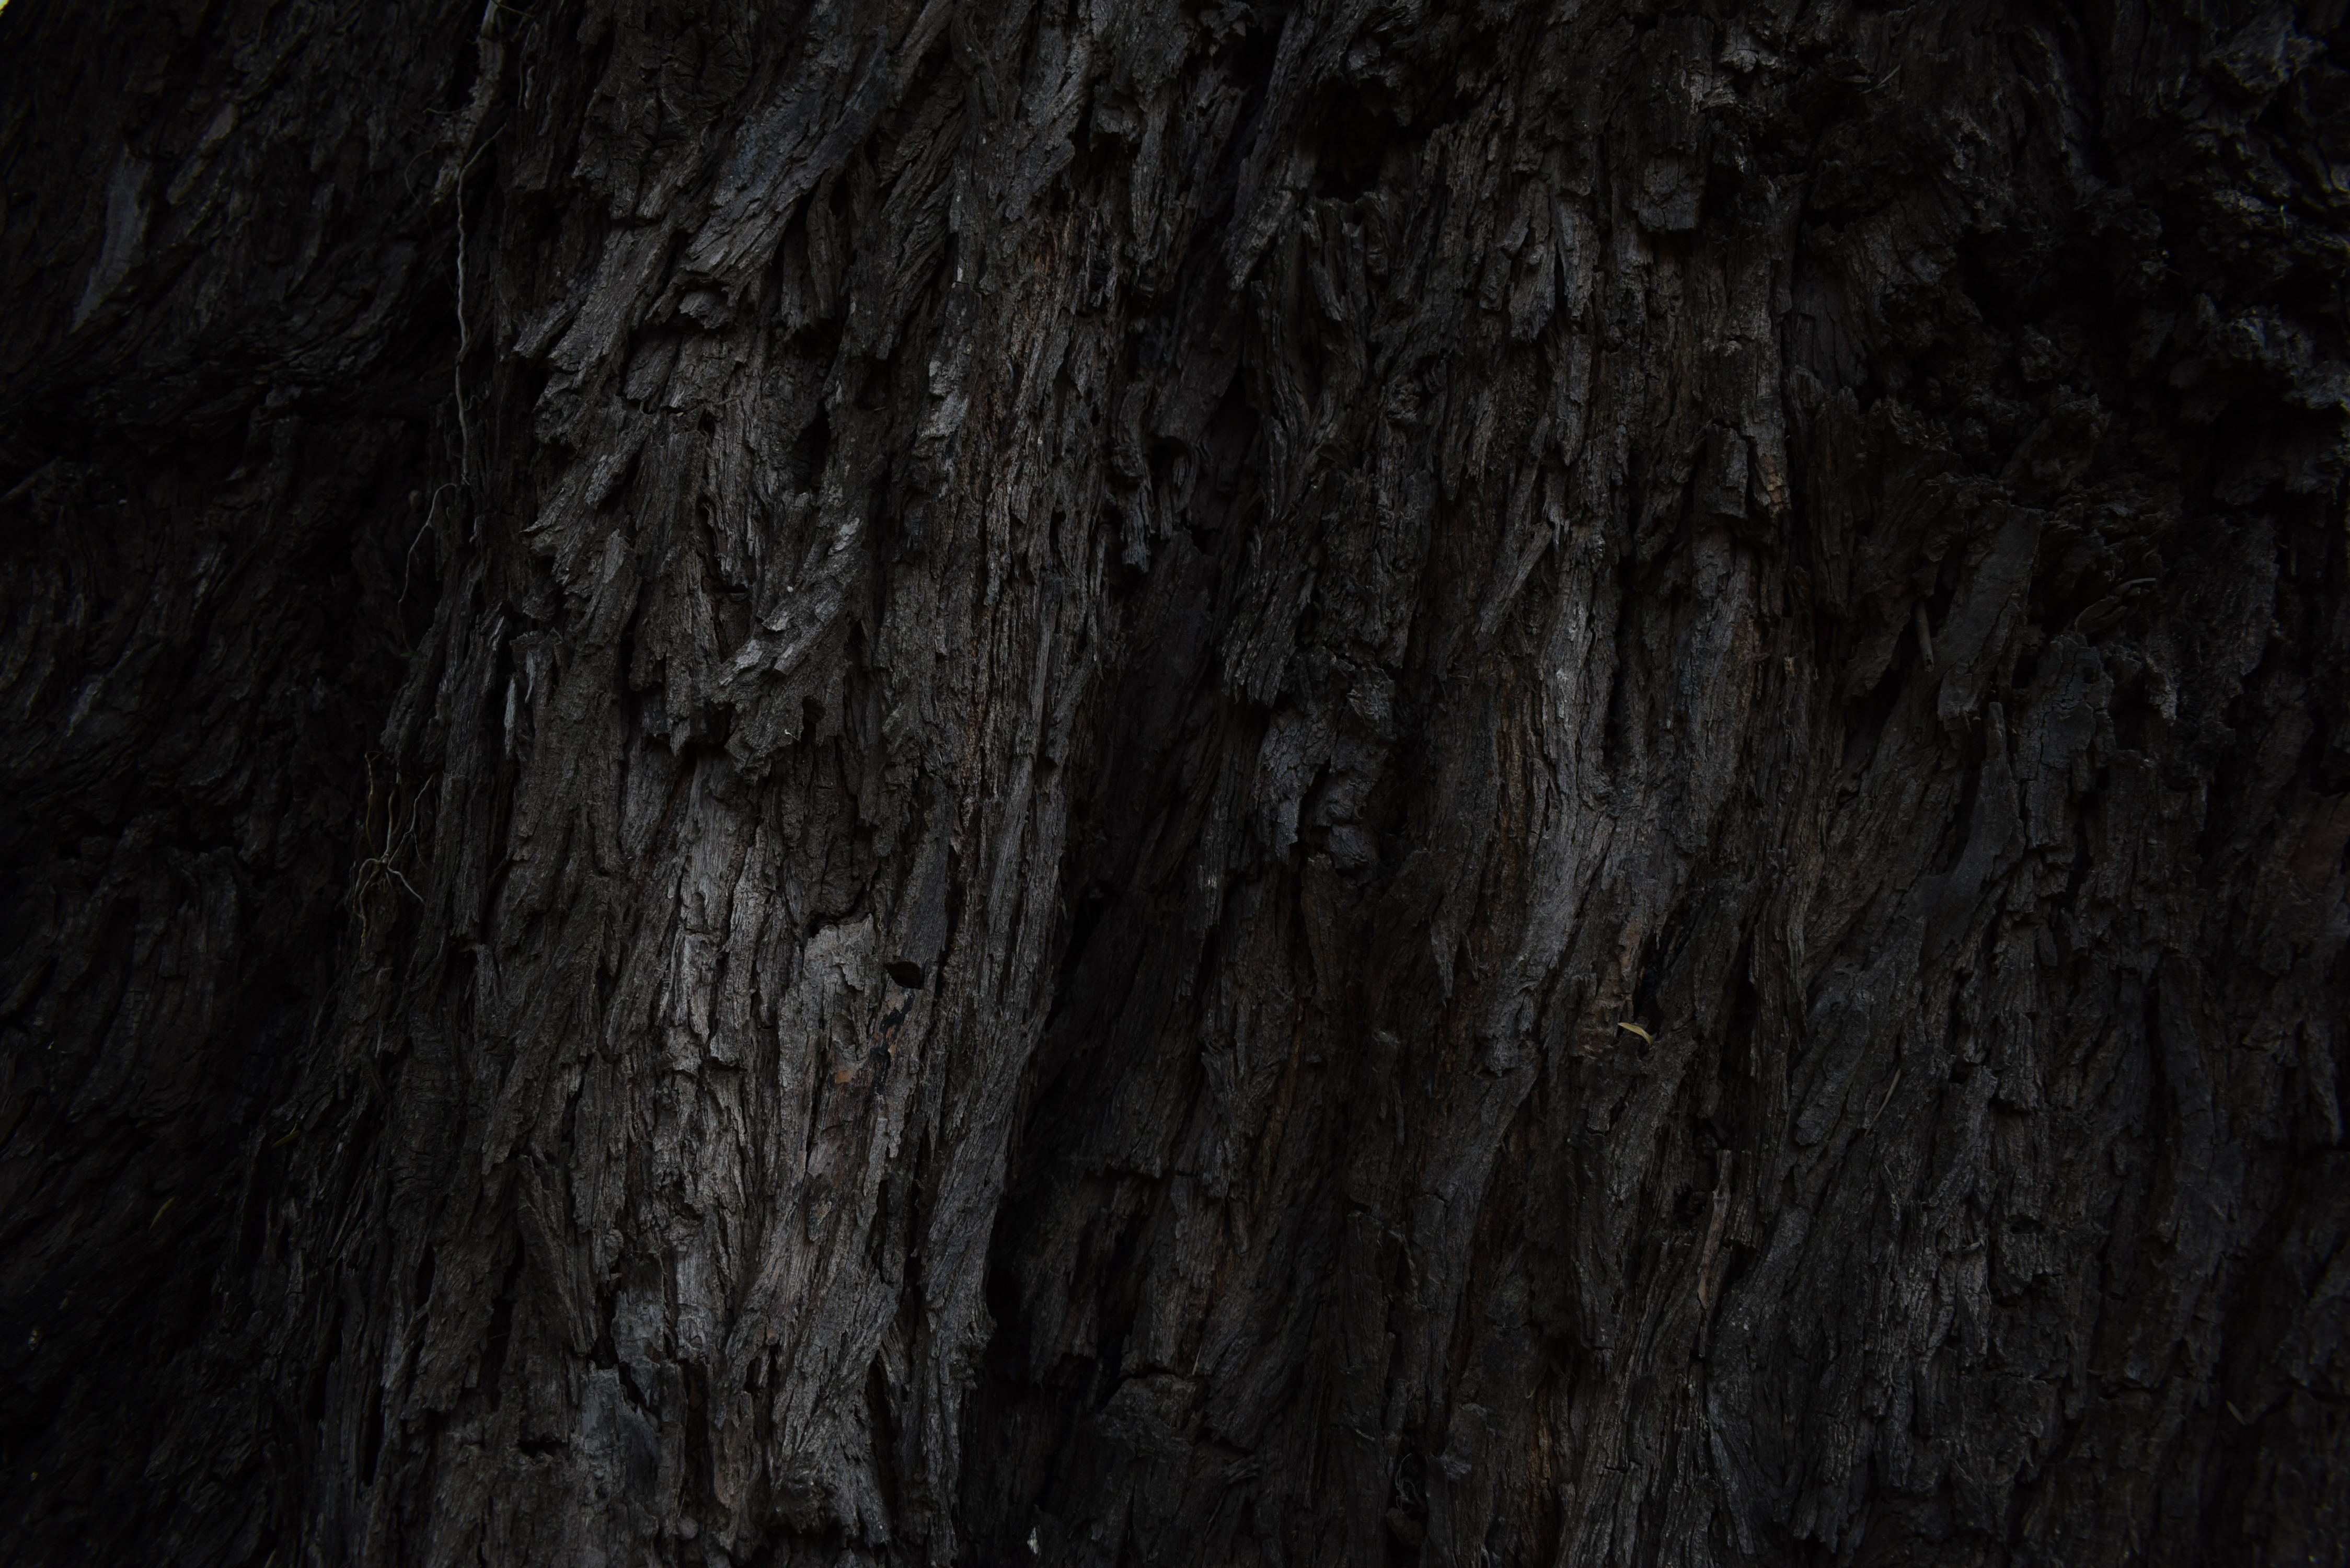
texture, black, tree, trunk, woody plant, wood, plant, darkness, photography, black and white, formation